Damon Johnson

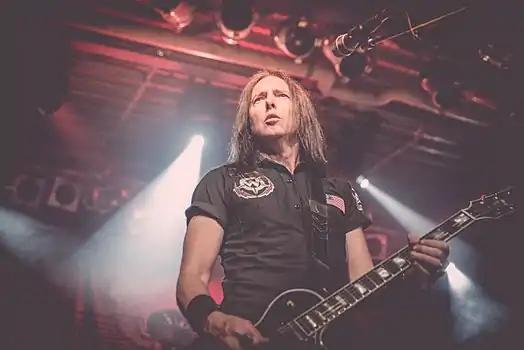
Johnson performing with Black Star Riders 2014 in Munich at the Free & Easy Festival

Damon Rogers Johnson (born July 13, 1964) is an American guitarist, vocalist, and songwriter, currently a solo artist, a member of Brother Cane and guitarist in Lynyrd Skynyrd. In the 1990s he co-founded Brother Cane, and later joined Alice Cooper's band as lead guitarist. He became a member of Thin Lizzy in 2011 and was also the lead guitarist and co-songwriter for hard rock group Black Star Riders from 2012 to 2018. Johnson has also released several solo albums and his songs have been recorded by many artists including Stevie Nicks and Carlos Santana.